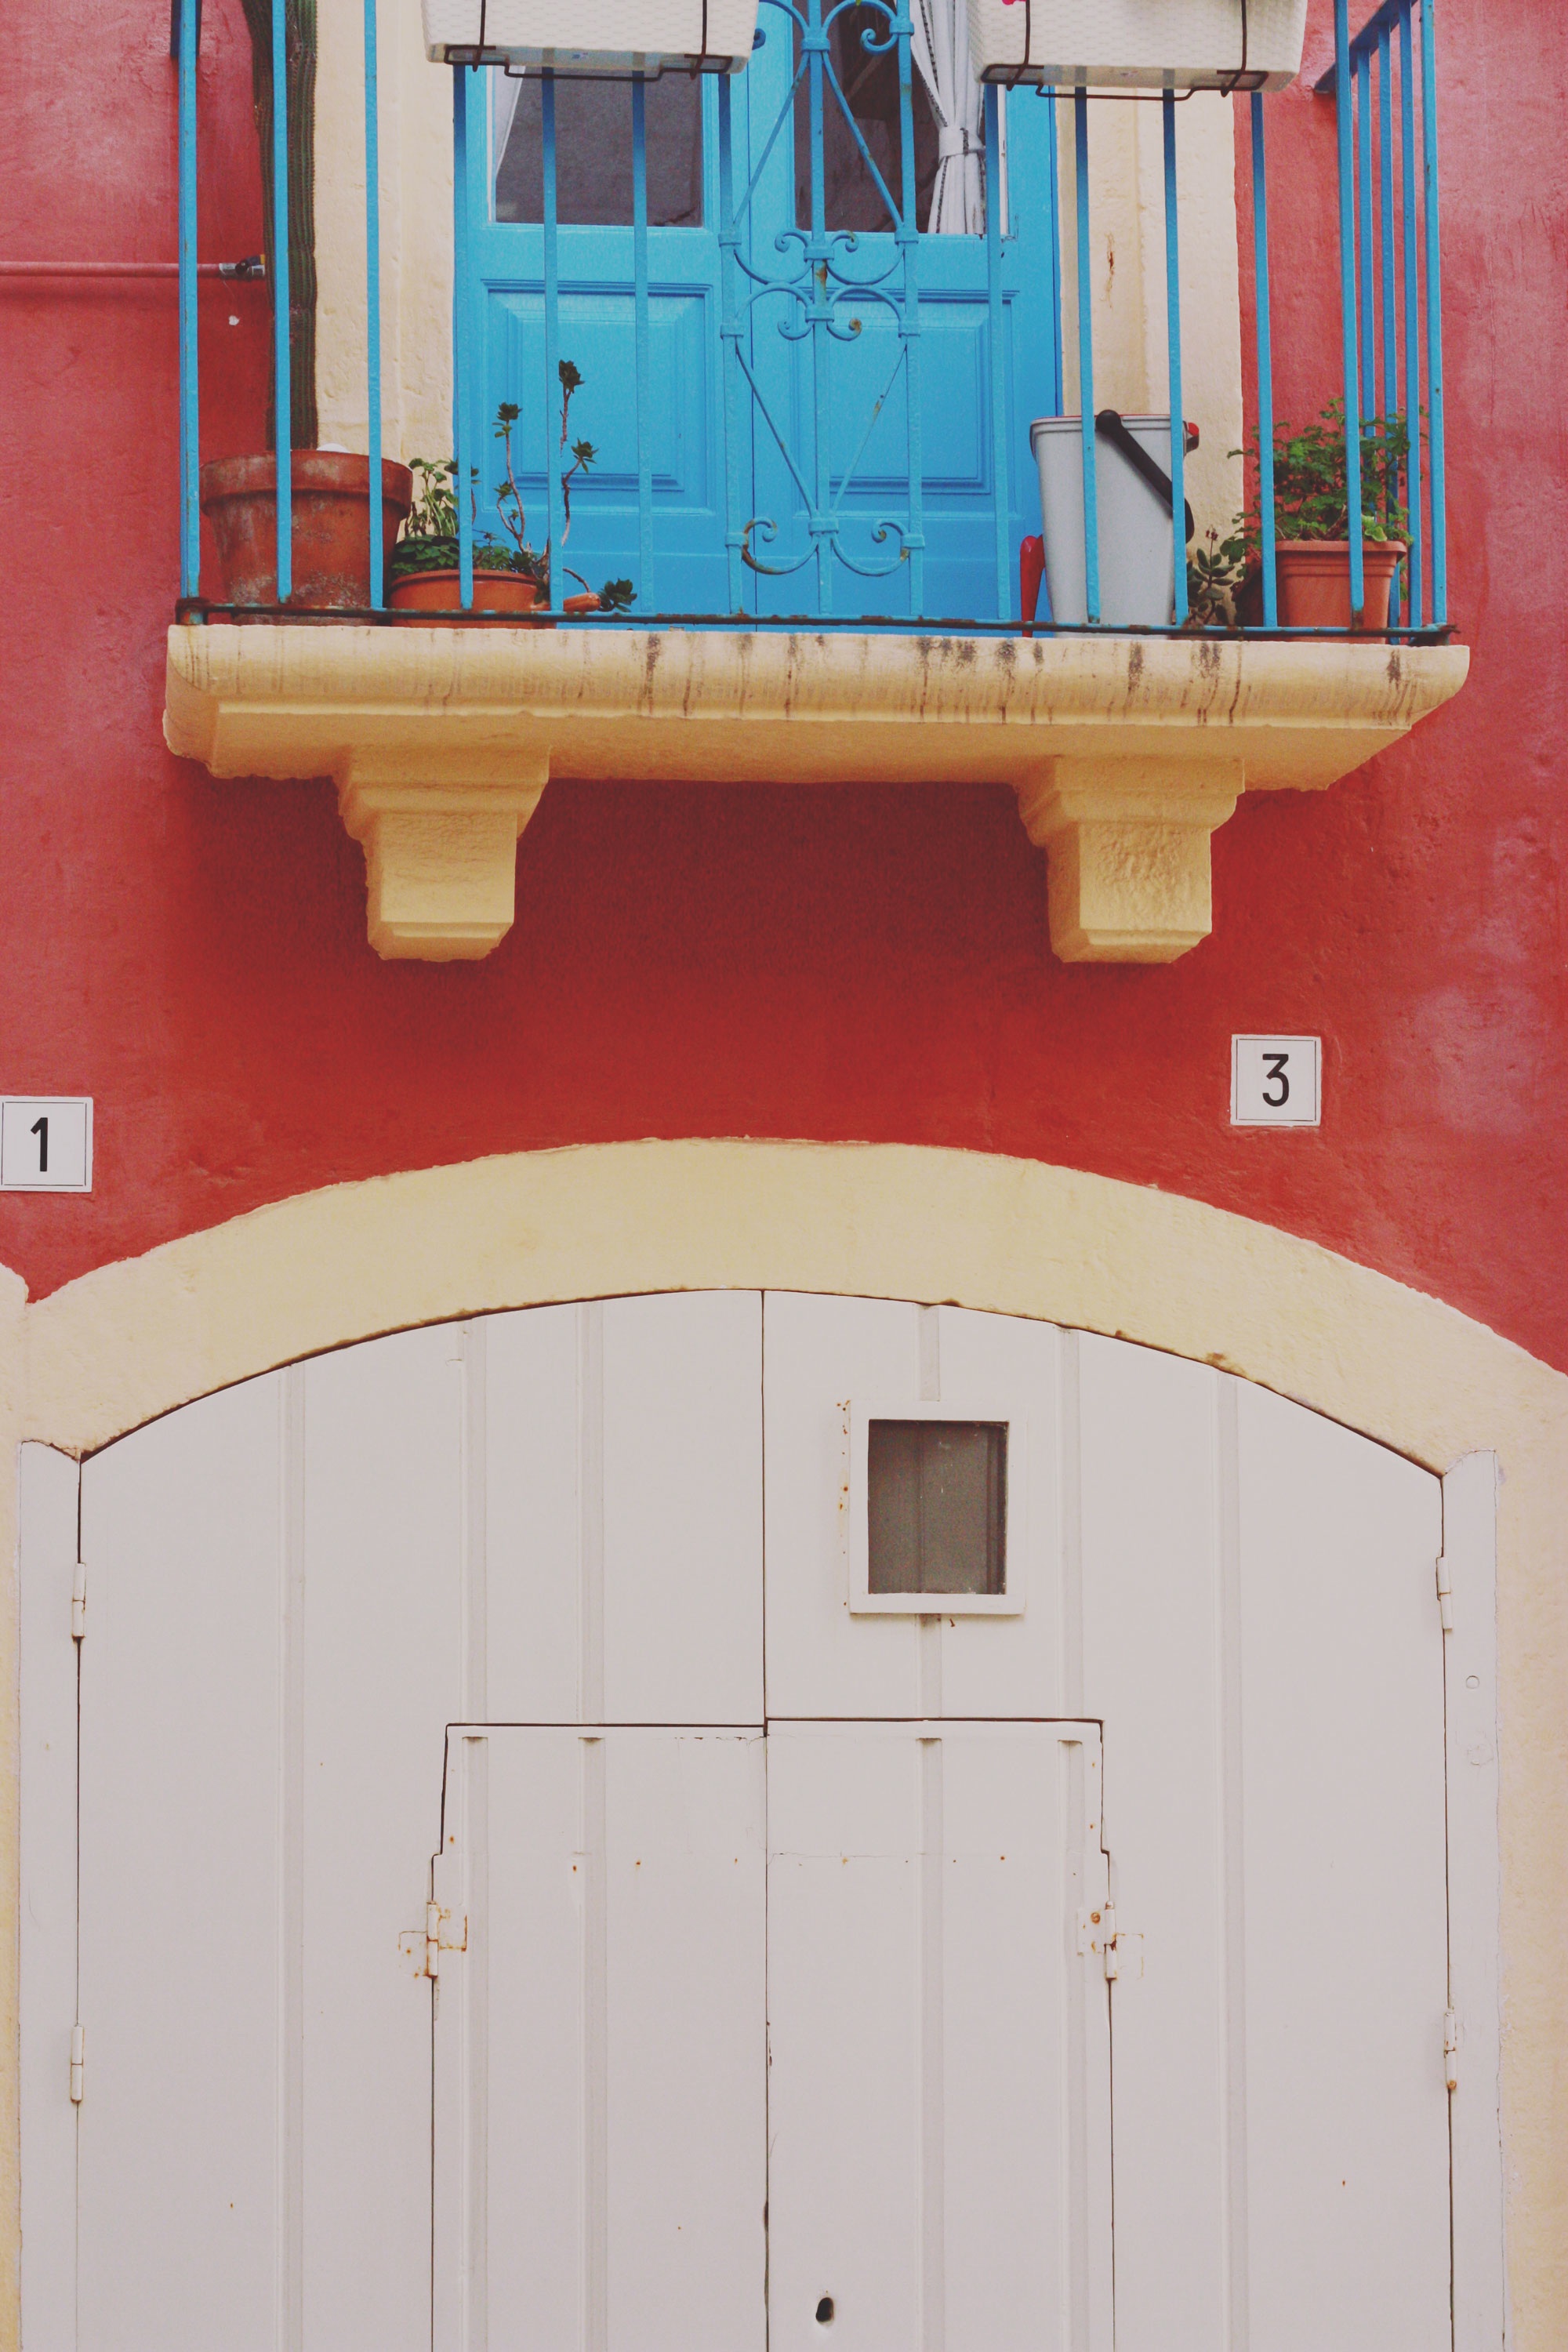
wood, house, wall, color, furniture, door, man made object